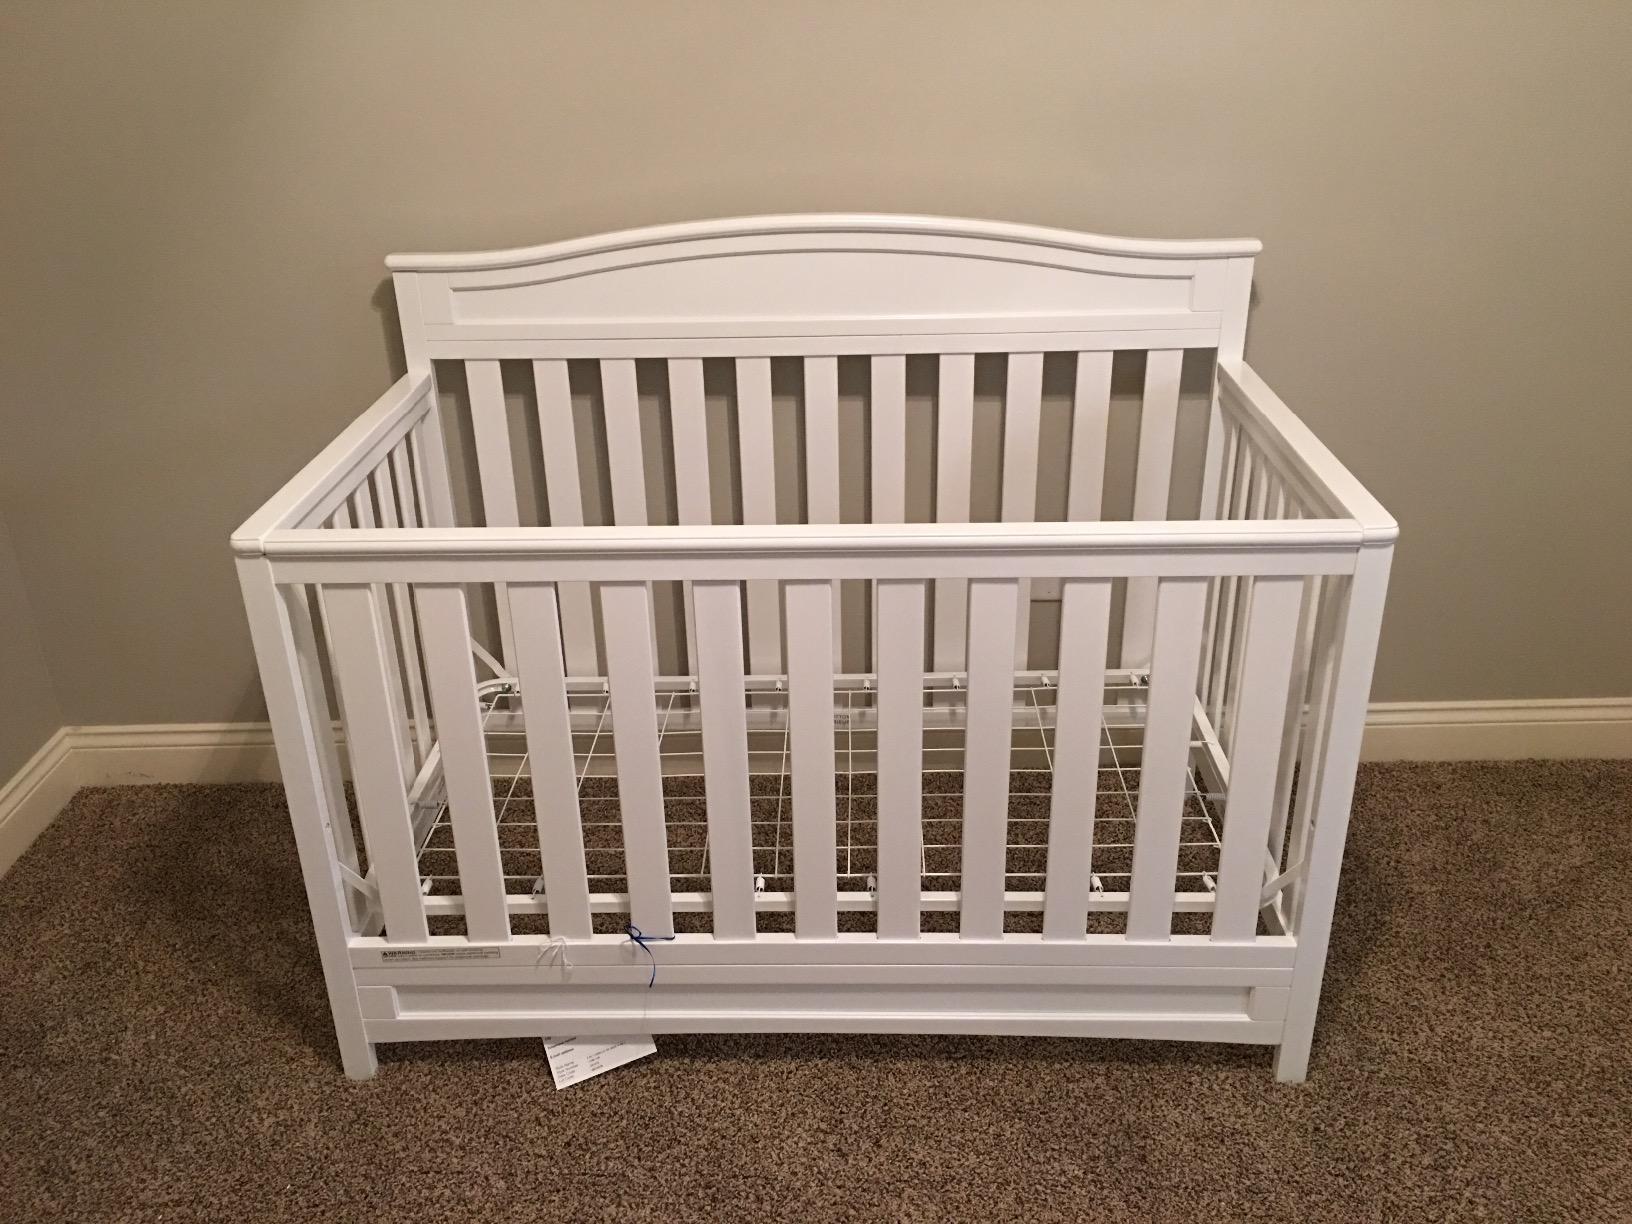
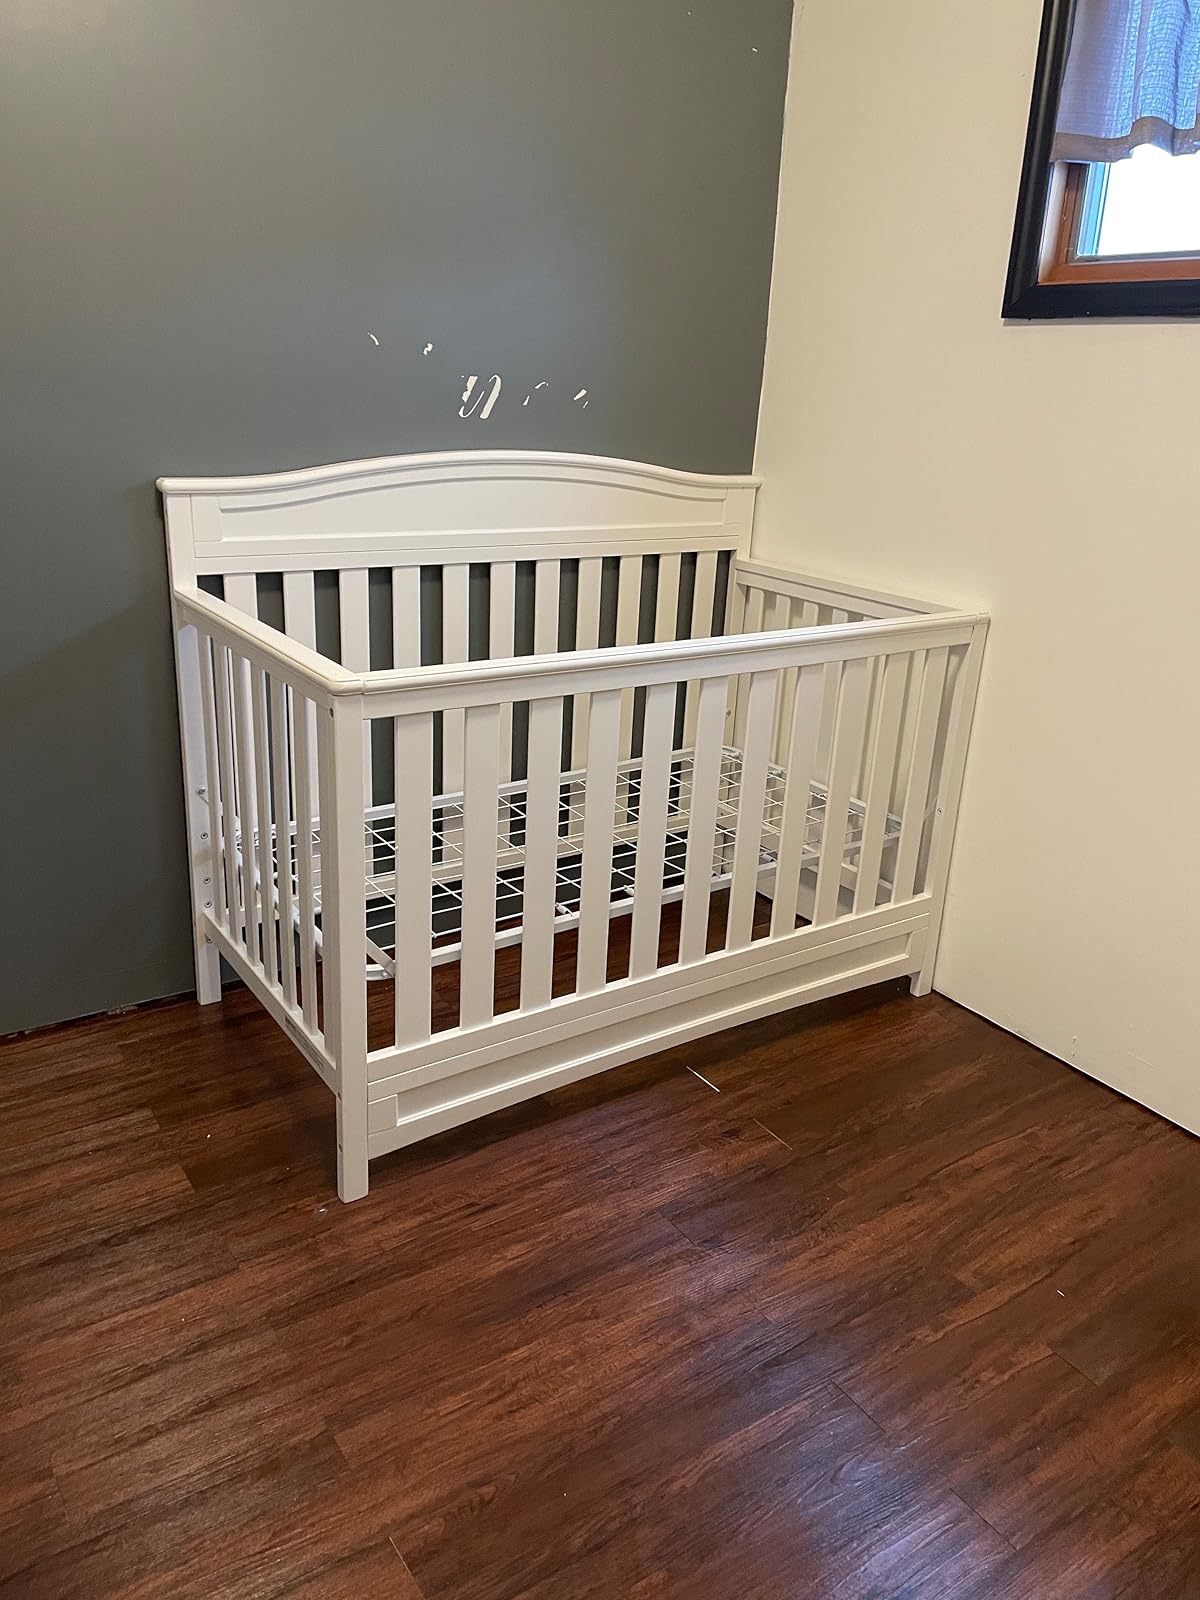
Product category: products_crib
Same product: yes